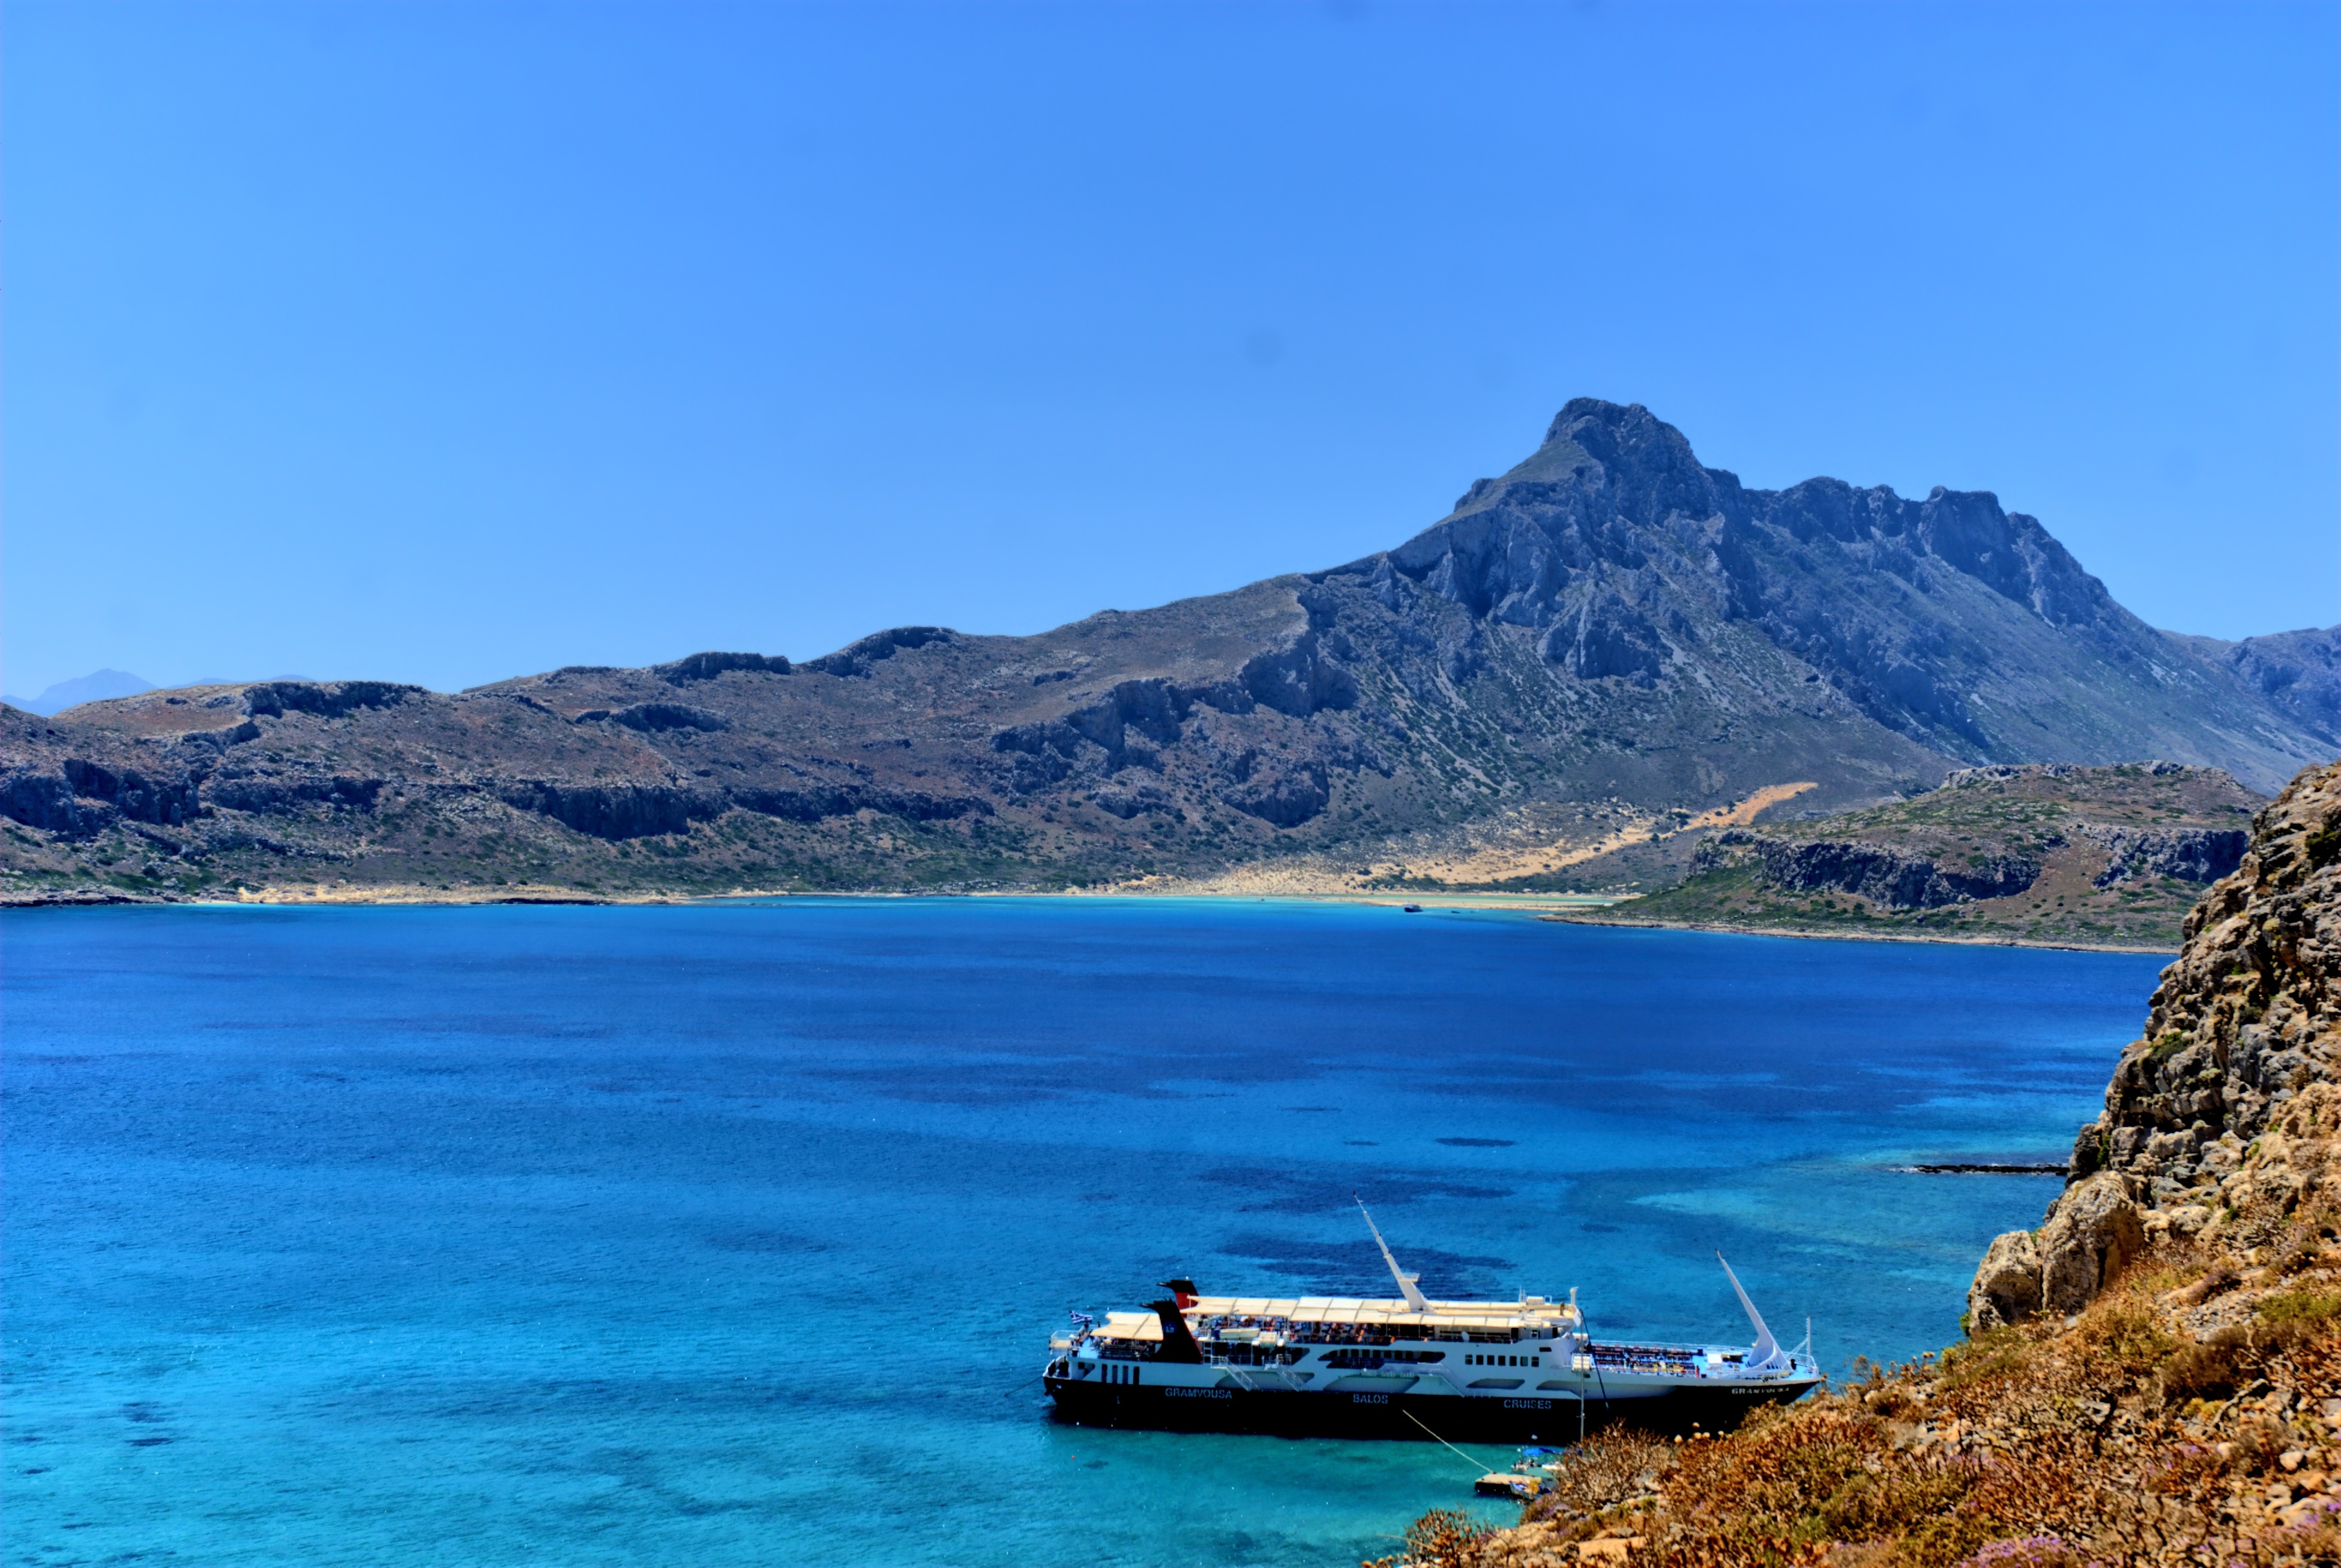
beach, landscape, sea, coast, water, nature, ocean, mountain, shore, lake, summer, vehicle, holiday, bay, fjord, reservoir, body of water, holidays, greece, loch, the sun, cape, crete, the coast, landform, geographical feature, balos